Zion Hill Mission

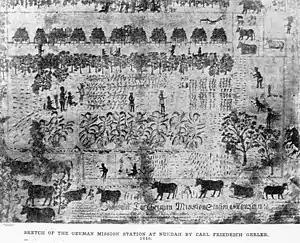
1846 sketch of the mission

The Zion Hill Mission was a Christian mission founded in the area now known as Nundah, Queensland by German Lutheran missionaries. The mission is notable as being the first free European settlement in what is now the state of Queensland. Despite limited success at converting the local Aboriginal Australians to Christianity, many of the missionaries later became pioneers and farmers in the district, shaping the social fabric of the North Brisbane area for decades to come.